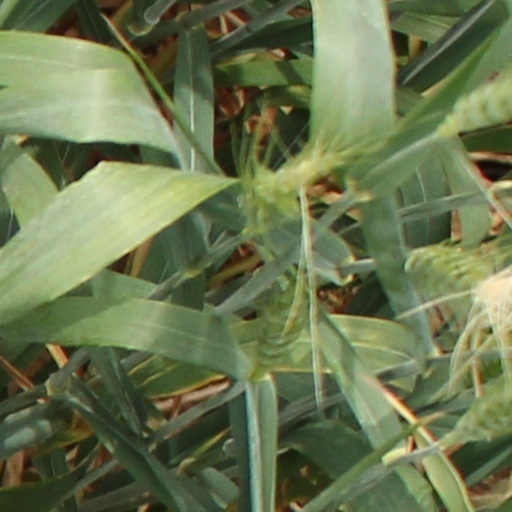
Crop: wheat